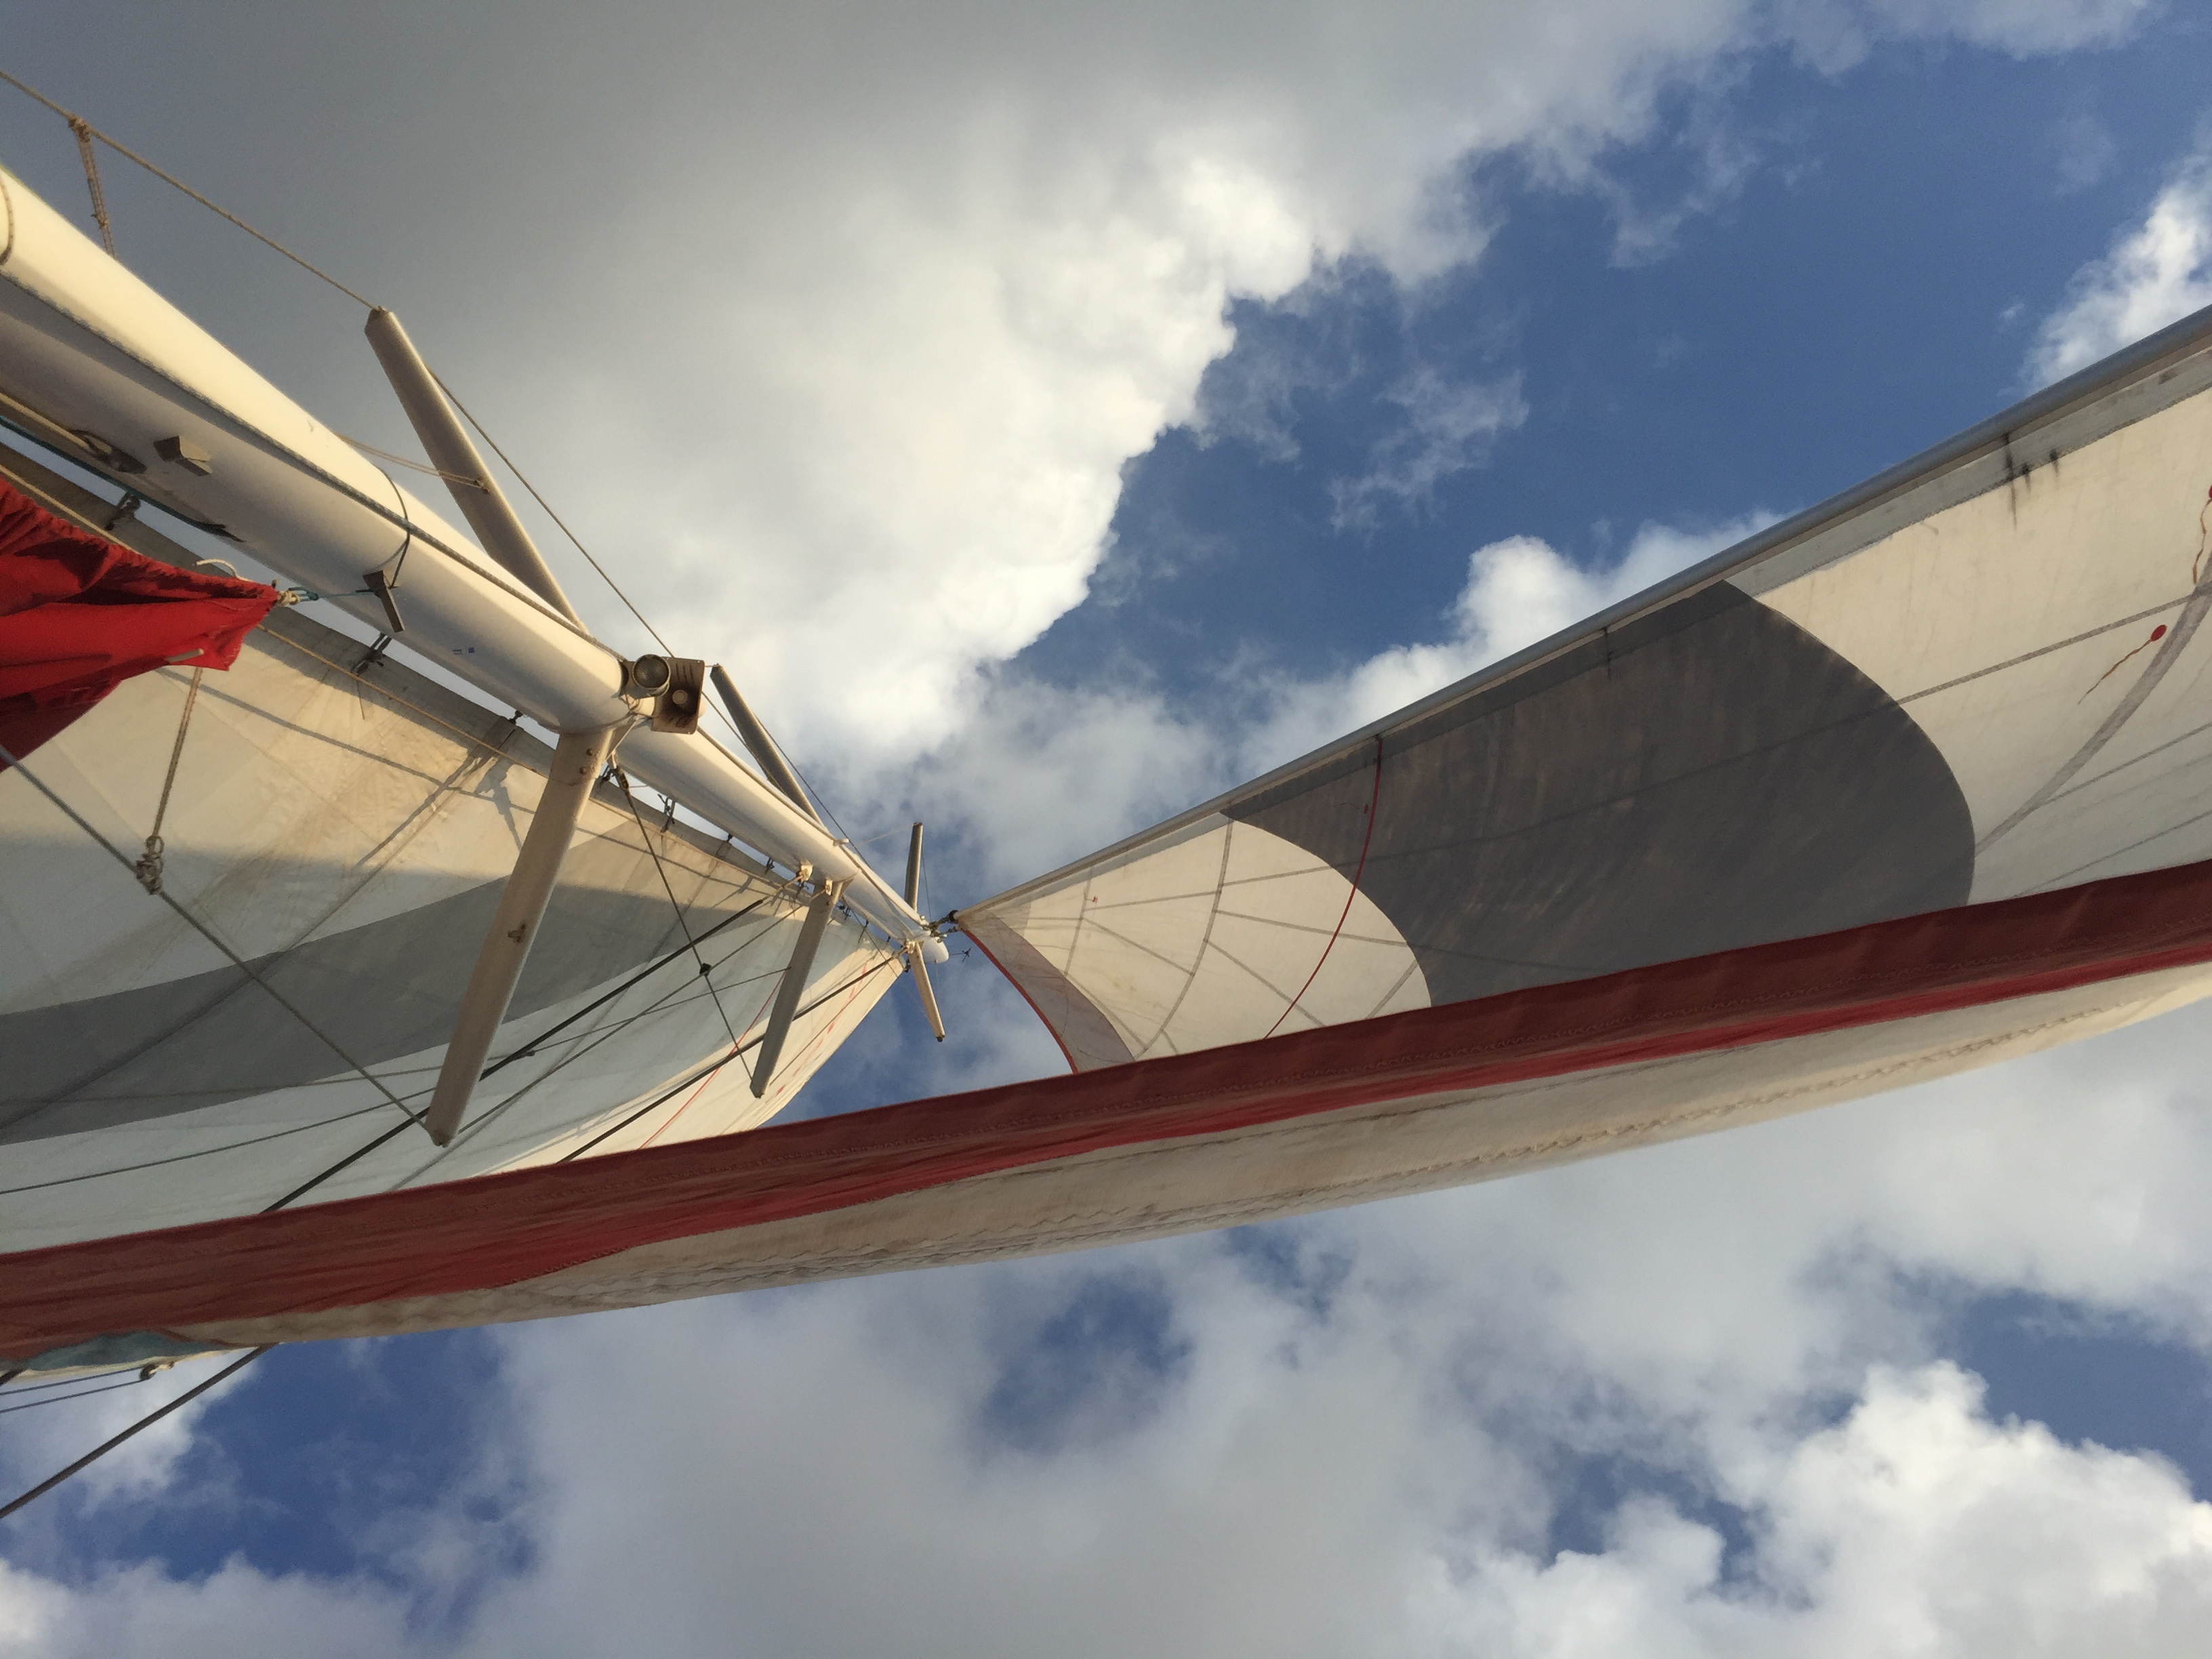
wing, sky, boat, wind, airplane, aircraft, vehicle, aviation, mast, sailing, flight, blue, sailboat, gliding, sail, atmosphere of earth